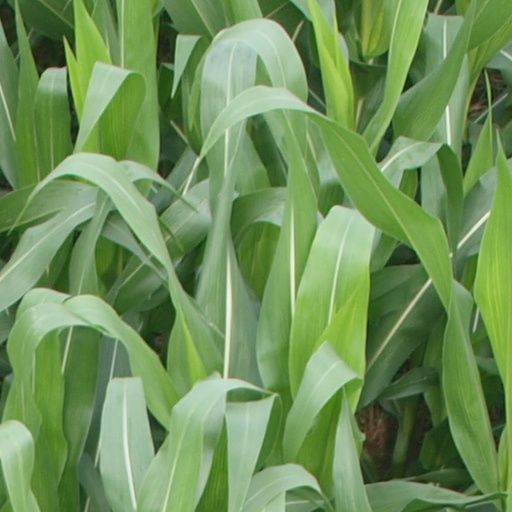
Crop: maize; corn